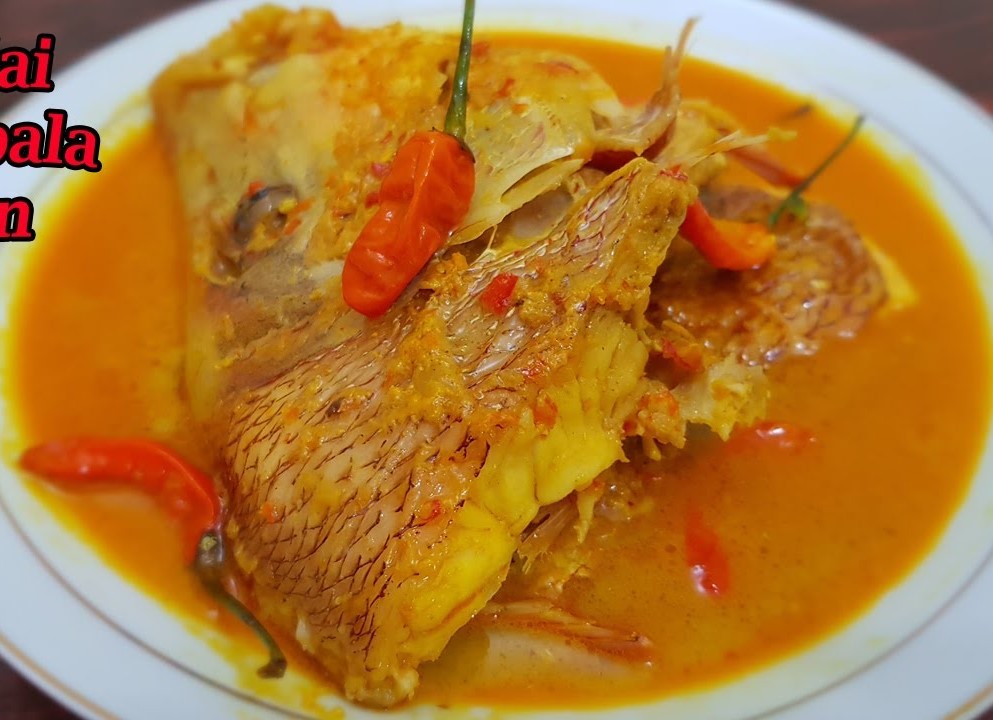
Label: gulai_ikan